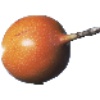
Label: Granadilla 1